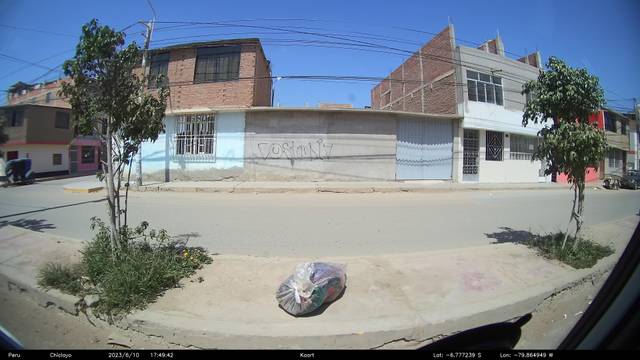
Region: Peru
Coordinates: -6.777, -79.865